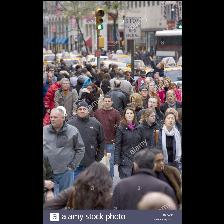
Label: Human